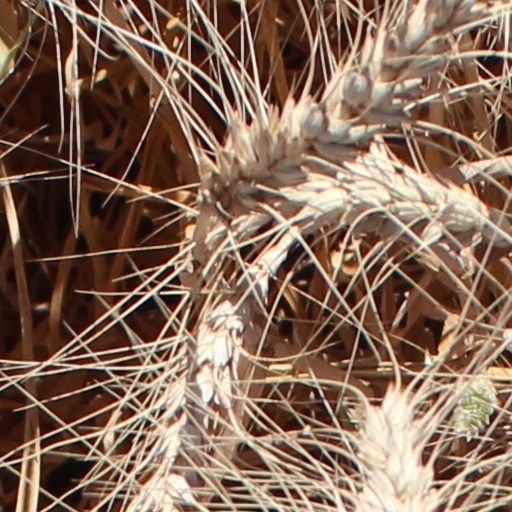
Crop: wheat